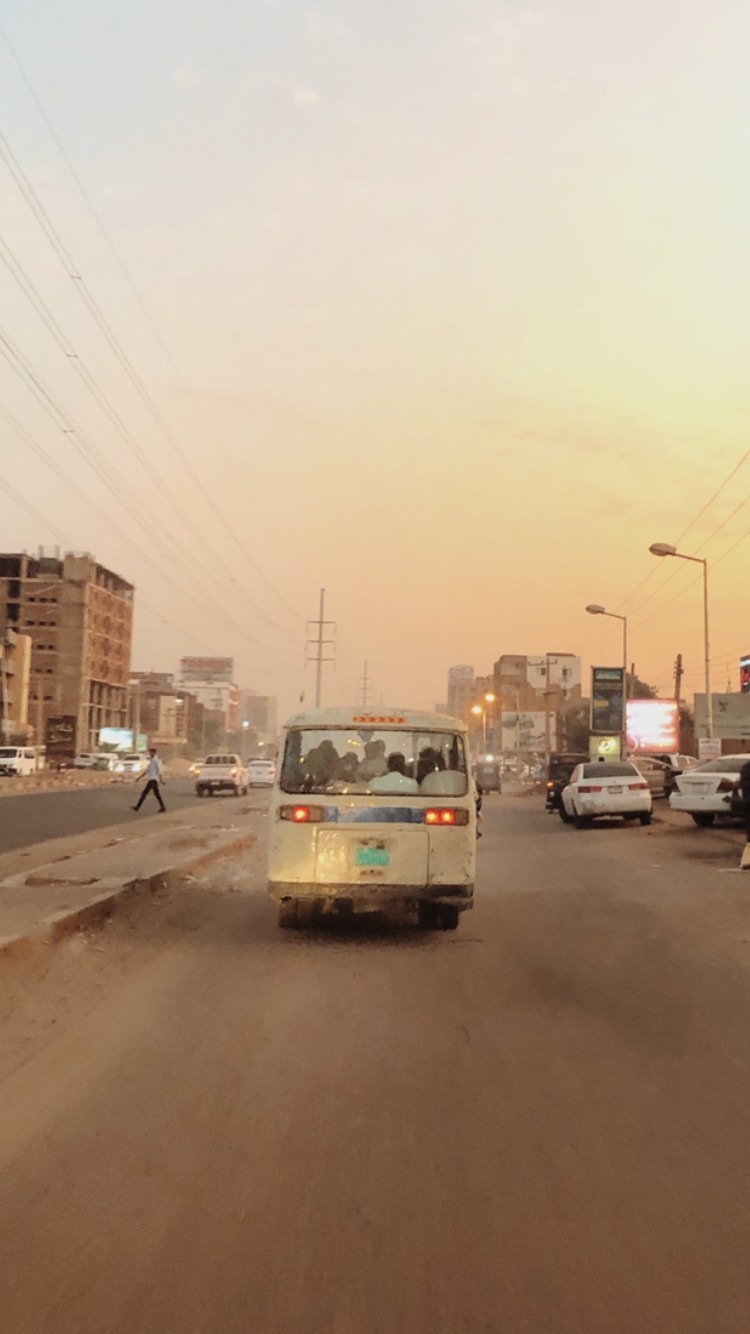
الوصف بالفصحى: حافلة تسير في شارع وقت الغروب مع مركبات حولها
الوصف بالعامية السودانية: بص ماشي في شارع وقت الغروب وعربات حوالينو
التصنيف: Urban & City Life
التصنيف الفرعي: Public Transportation